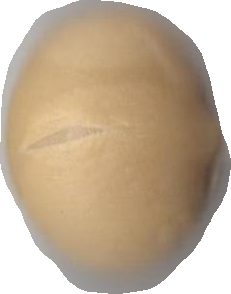
Variety: Dega